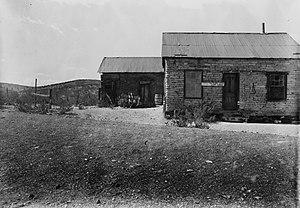
Un saloon désigne un établissement destiné à la boisson, la restauration, l'équipement en fourniture, au repos et aux loisirs dans l'Ouest américain du XIXᵉ siècle.